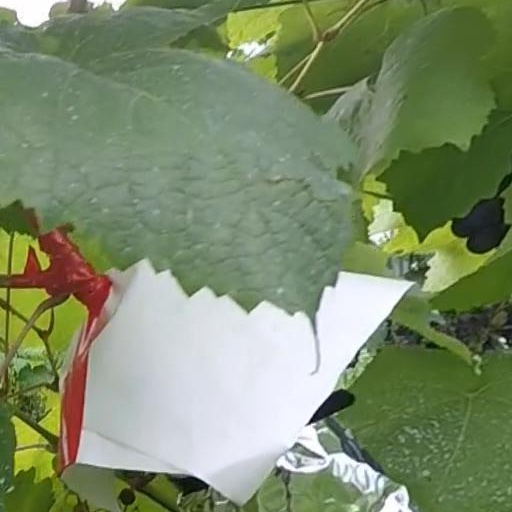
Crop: grape